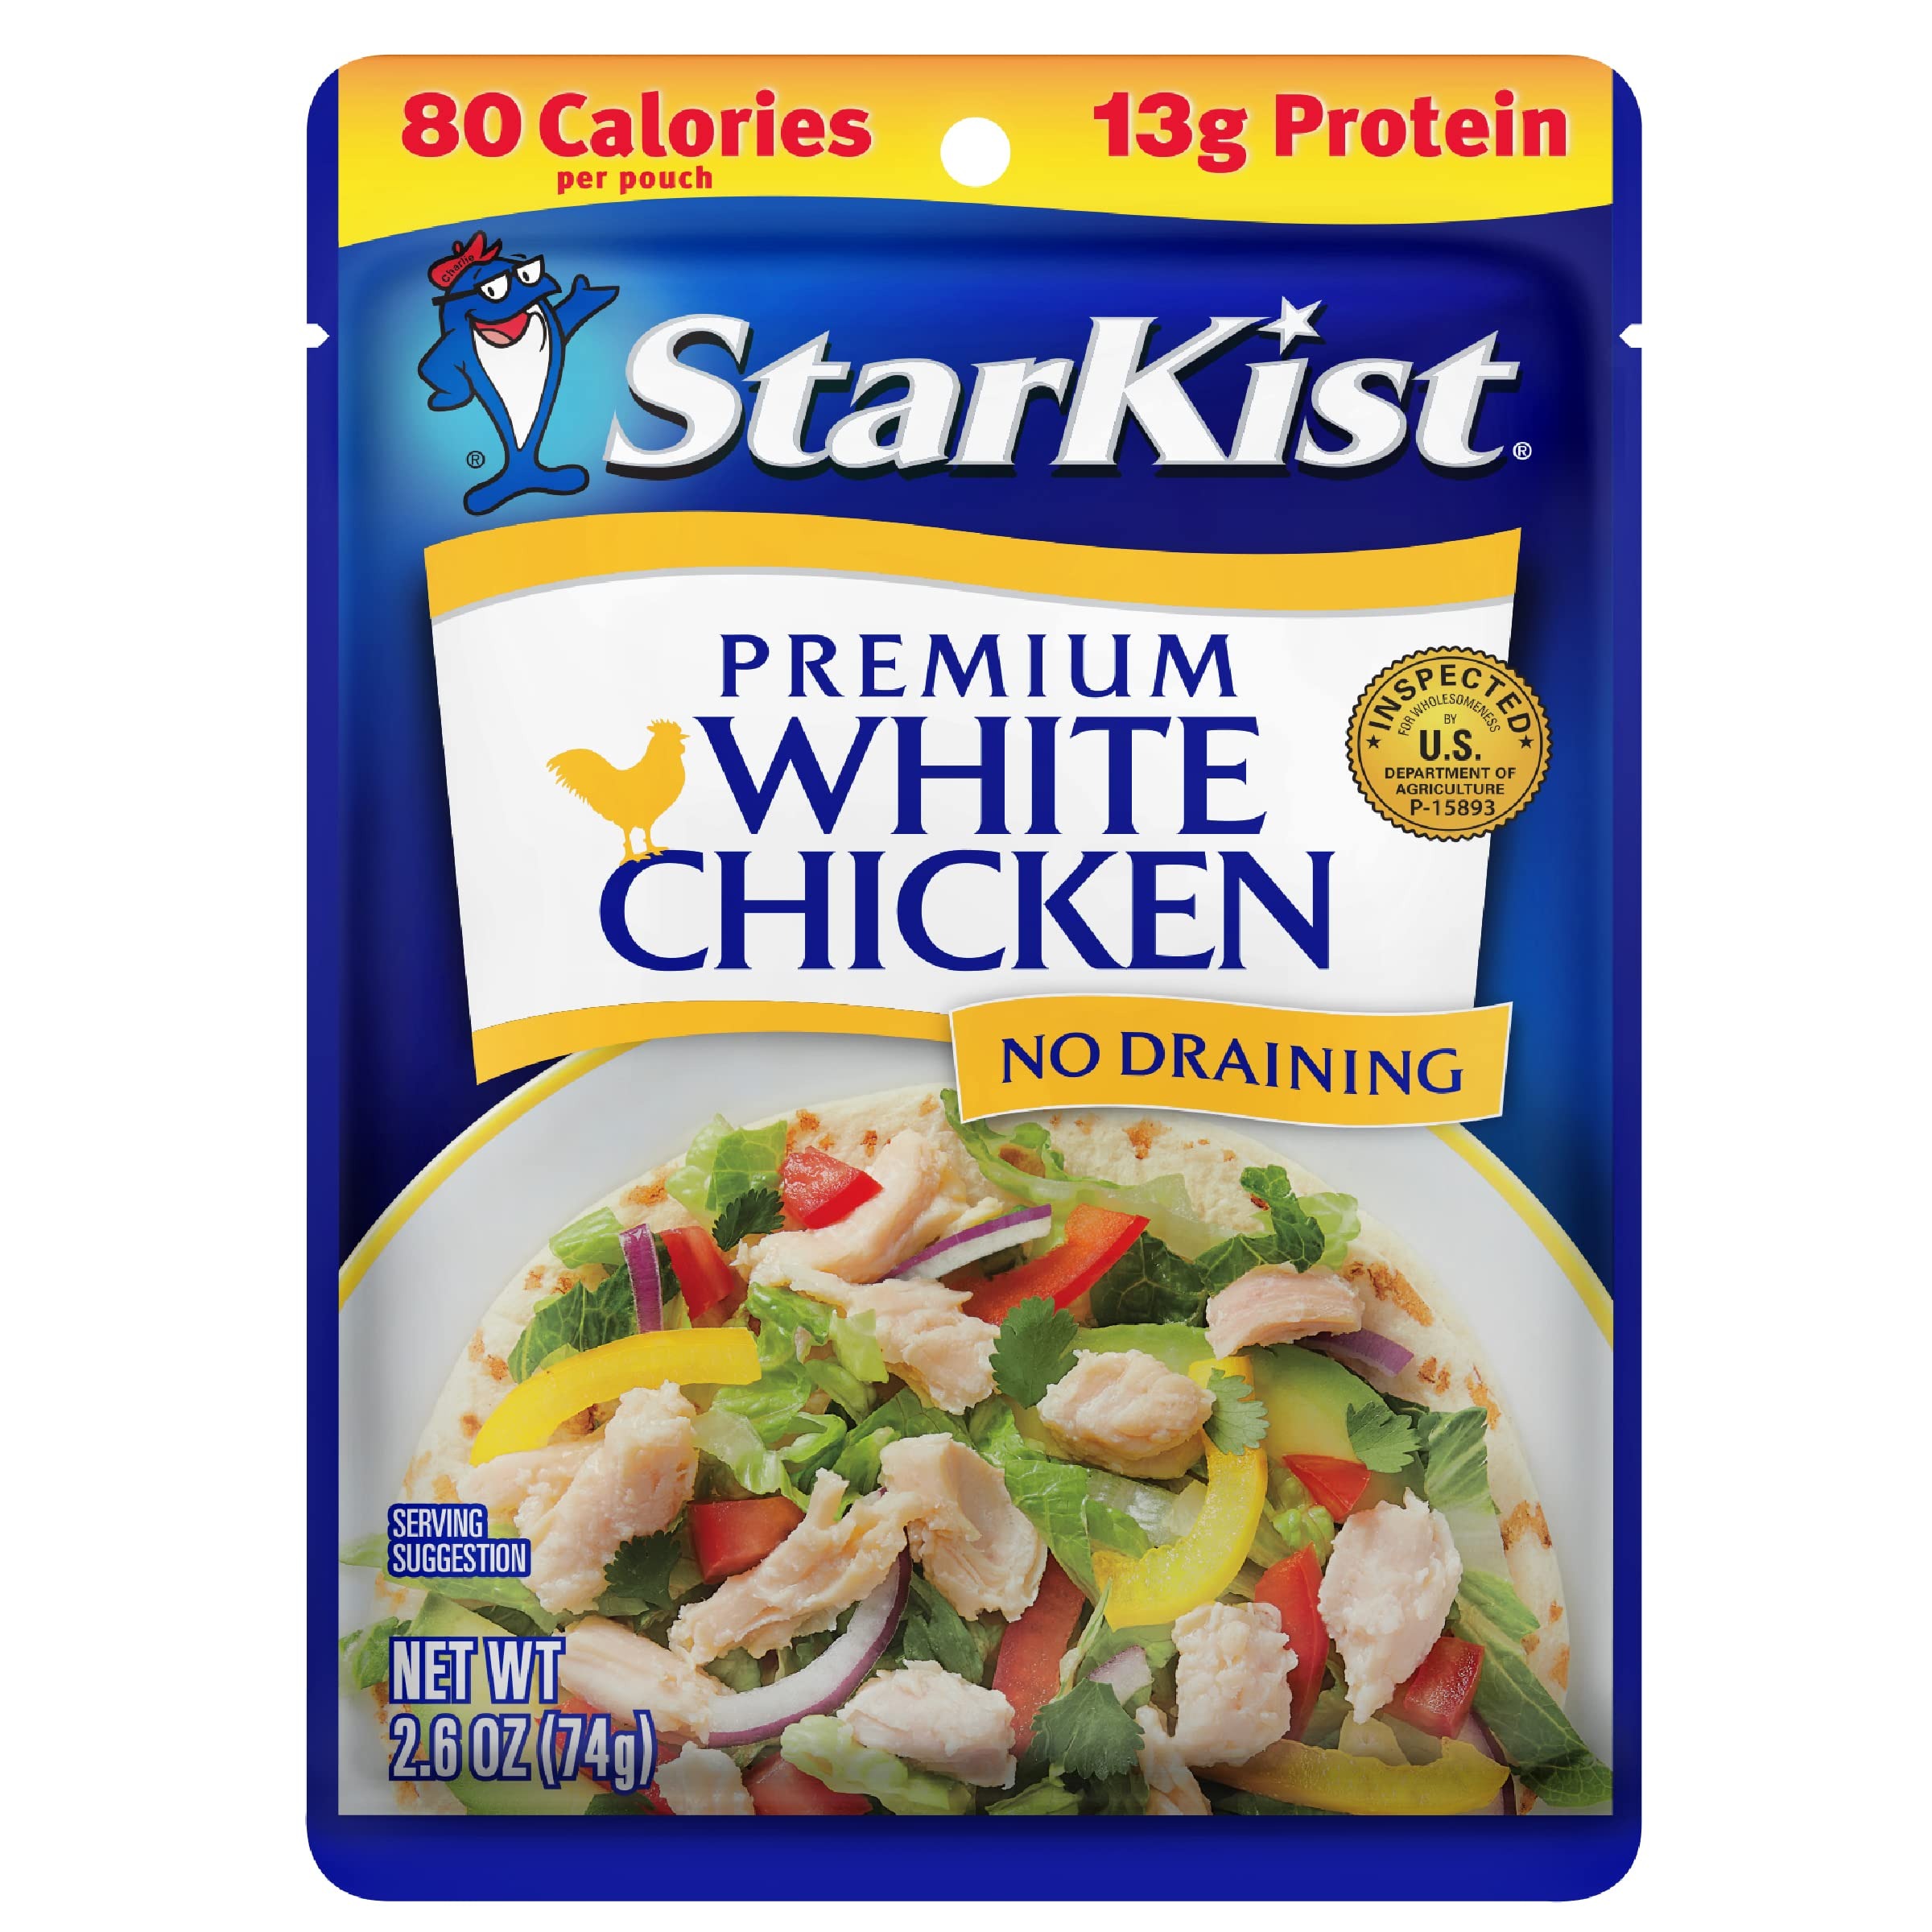
Item Name: StarKist Premium White Chicken - 2.6 oz Pouch (Pack of 1)
Bullet Point 1: Premium Chicken: Starkist Premium White Chicken pouches feature fully cooked, tender chicken that is ready to enjoy in all of your favorite recipes. It’s perfect for quick snacks or meals on the go
Bullet Point 2: Excellent Source of Protein: Each chicken pouch is packed with 13g of protein* and 80 calories per pouch It’s gluten free, soy free and works well with Keto, Paleo, Mediterranean, and Weight Watchers diet plans
Bullet Point 3: Versatile Flavor – Our ready to eat chicken is great for enjoying in your favorite recipes or straight out of the pouch! It’s chicken in a pouch that makes quick and delicious chicken salad, buffalo chicken, chicken quesadillas & makes meal prep a breeze
Bullet Point 4: No Drain Pouch. This is the first pouch chicken that truly does not require draining. Our flavor fresh pouch preserves the freshness, so it’s always delicious and ready when you are. There’s no can opener or draining required - just tear, eat and go
Bullet Point 5: Easy to Store: This chicken pouch is easy to store and great to have handy for when hunger strikes, whether you’re on the go, at the office or at home
Value: 2.6
Unit: Ounce

Price: 1.79